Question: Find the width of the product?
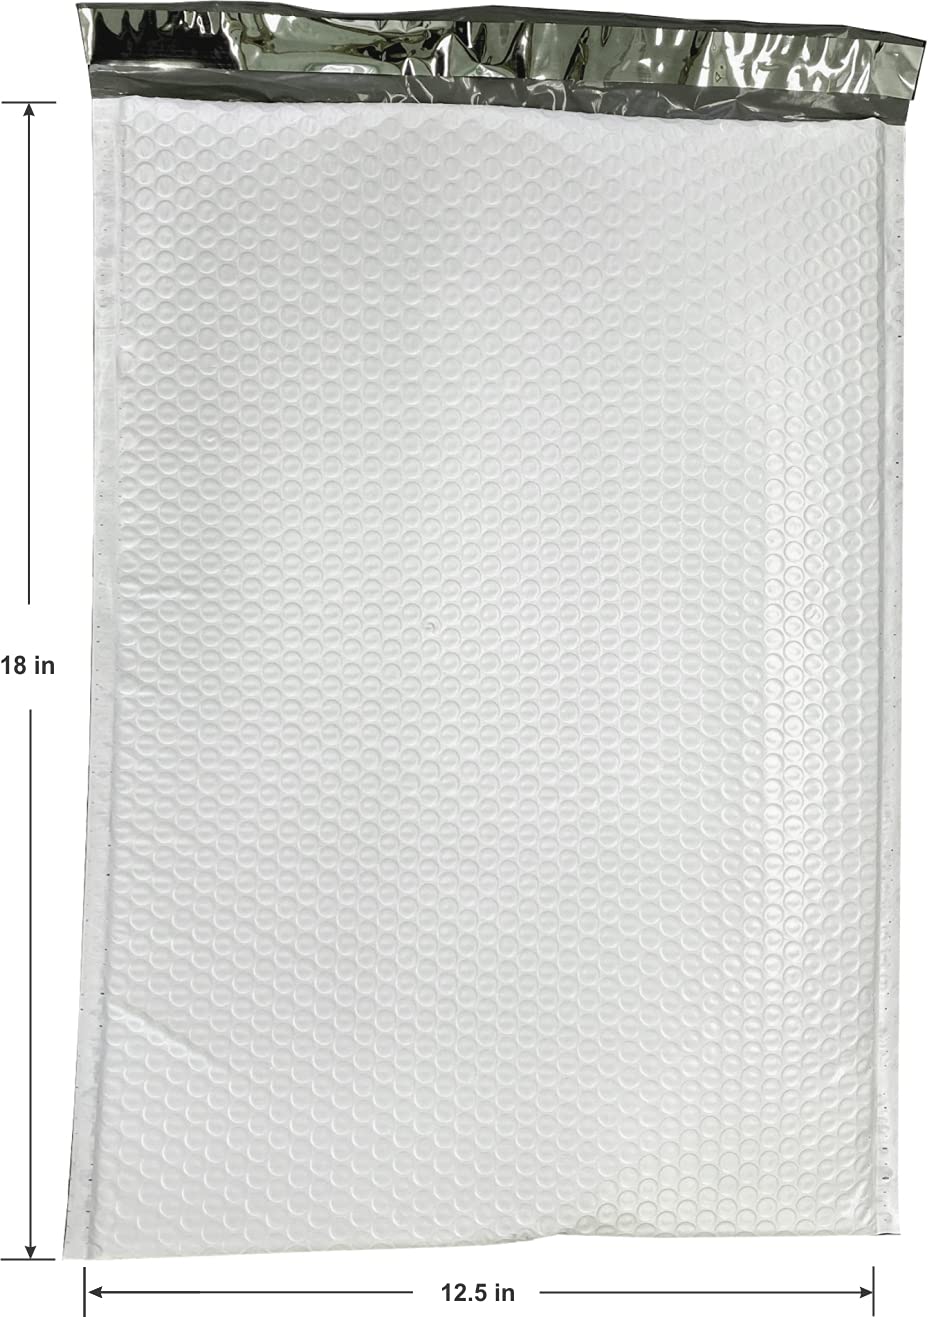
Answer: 12.5 inch